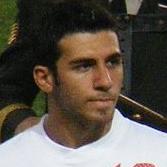
Age: 20